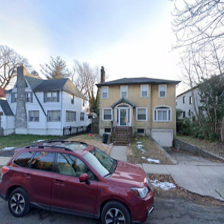
Label: streetView